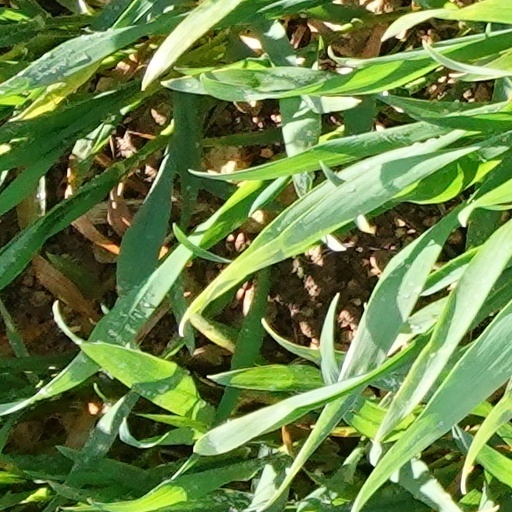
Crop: wheat